Ningbo University Zone Library

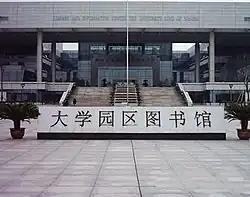
Main Entrance

The Ningbo Library and Information Center is a library in the Yinzhou District, located in the Ningbo University Zone (South). It is a shared library, serving several universities in Ningbo.